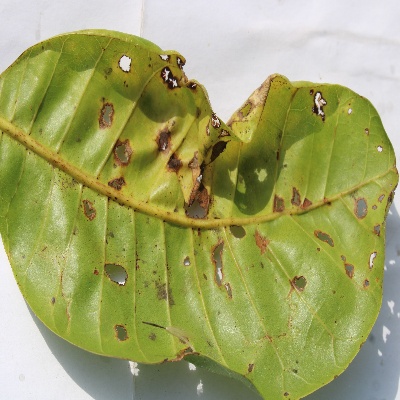
Crop: Cashew
Condition: anthracnose